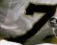
Number: 7